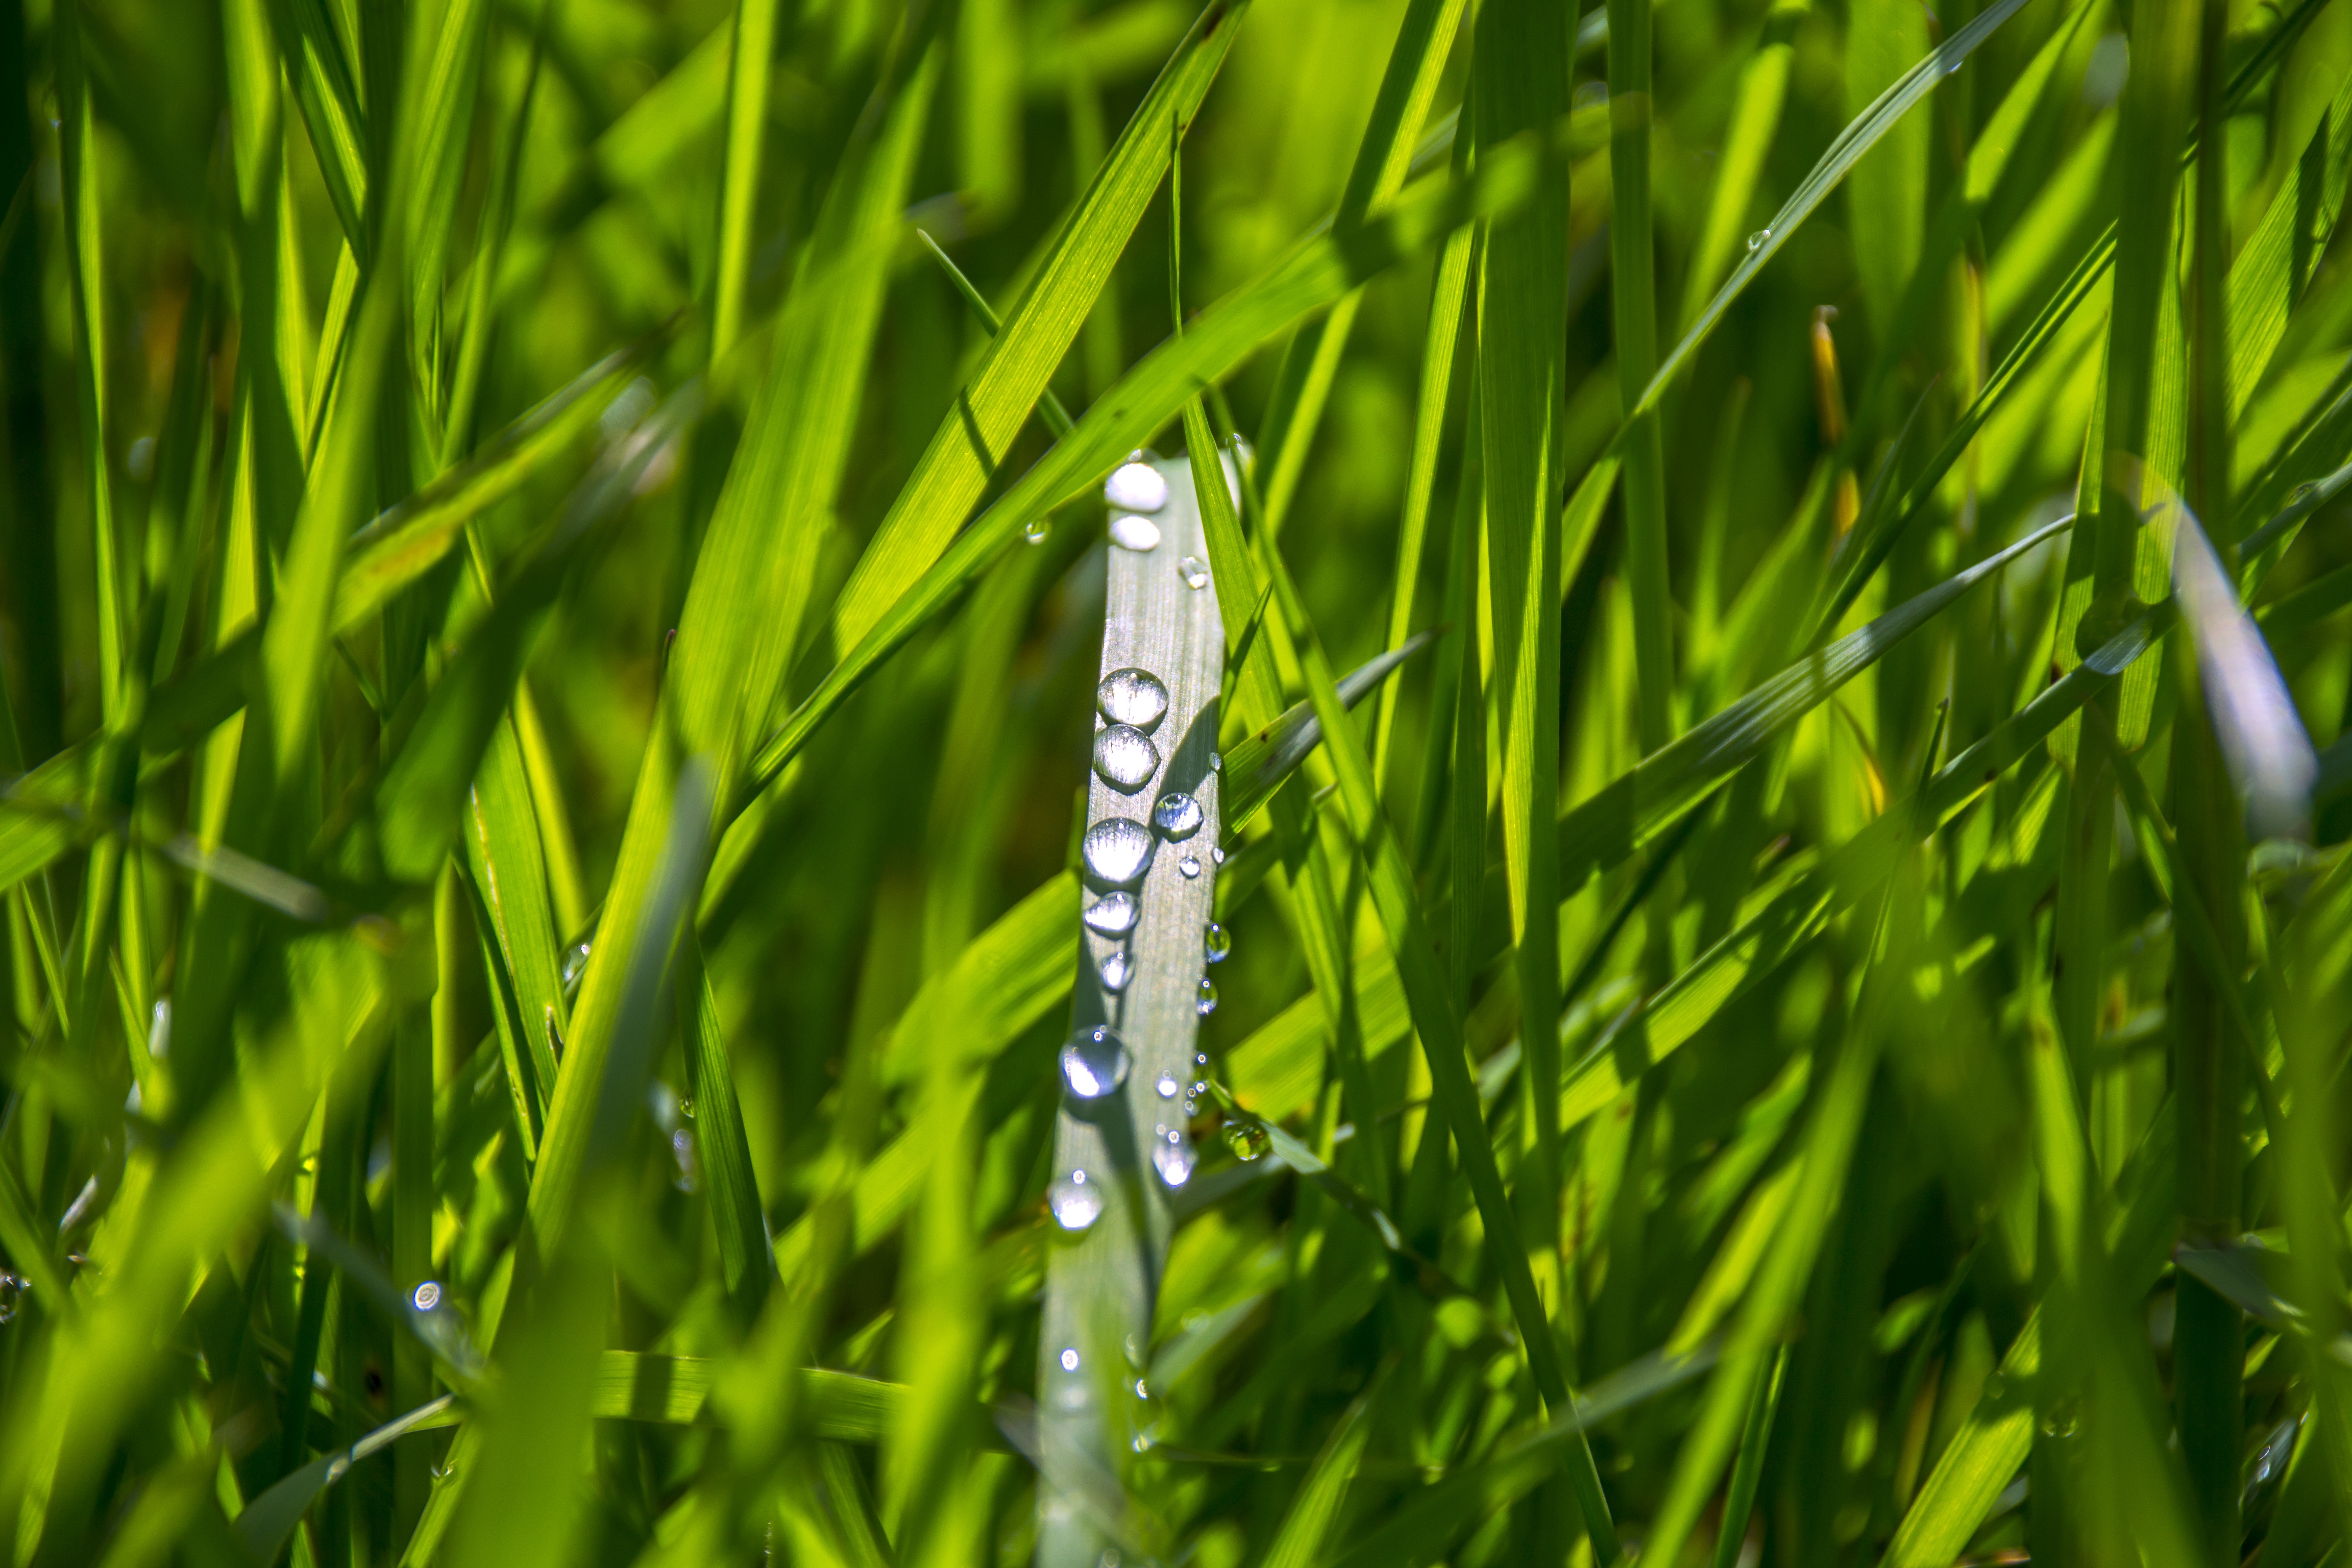
water, nature, grass, dew, plant, sunrise, field, lawn, meadow, morning, leaf, flower, wet, dawn, summer, green, plants, colors, poland, rosa, drops, blade, moisture, macro photography, a drop of, grass family